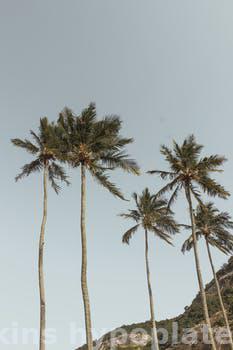
Label: Watermark